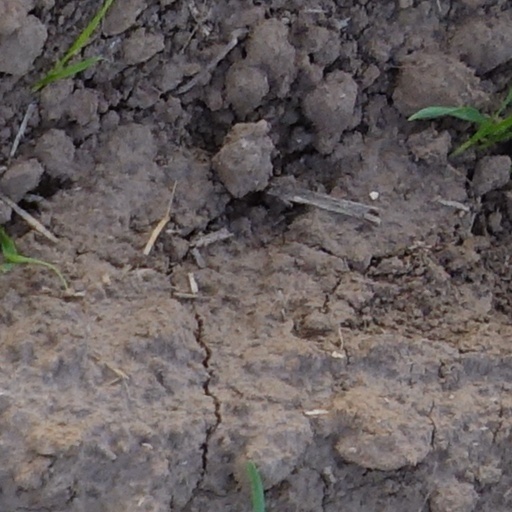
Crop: wheat